History of association football

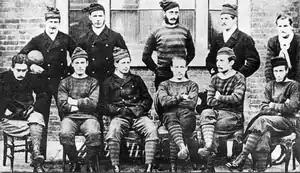
The Royal Engineers team who reached the first FA Cup final in 1872

At the fifth meeting a motion was proposed that these two rules be removed from the FA rules. Most of the delegates supported this suggestion but F. W. Campbell, the representative from Blackheath and the first FA treasurer objected strongly. He said, "hacking is the true football". The motion was carried nonetheless and – at the final meeting – Campbell withdrew his club from the FA. After the final meeting on 8 December the FA published the "Laws of Football", the first comprehensive set of rules for the game later known as association football. The game also came to be called "soccer" as a shortening of "Association" around the same time as Rugby football, colloquially referred to as "rugger", was developing as the main ball carrying version of English football, and "soccer" remains a common descriptor in countries with other prominent football codes today.